Jennifer Yuh Nelson

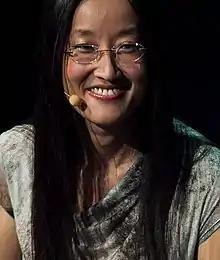
Jennifer Yuh Nelson in May 2012 at the C2-MTL business conference

Jennifer Yuh Nelson ( Yuh; born May 7, 1972) is an American story artist, character designer, illustrator, and film and television director. She is best known for directing the films "Kung Fu Panda 2", "Kung Fu Panda 3", and "The Darkest Minds". Yuh is the first woman to solely direct and the first Asian American to direct a major American animated film, and has been recognized as a commercially successful Asian American director.